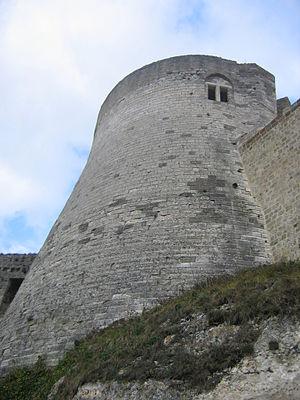
Château-Gaillard est une forteresse militaire médiévale du XIIᵉ siècle en ruine qui se situe au cœur du Vexin normand, à 100 km de Paris dans la commune des Andelys. Il est bâti sur une falaise de calcaire dominant un grand méandre de la Seine. Sa construction est liée à la volonté du roi d'Angleterre et duc de Normandie Richard Cœur de Lion qui a été son concepteur. Le château fait l’objet d’un classement au titre des monuments historiques par la liste de 1862. Diverses parcelles de terrain attenantes ont également été classées en 1926, 1927 et 1928.